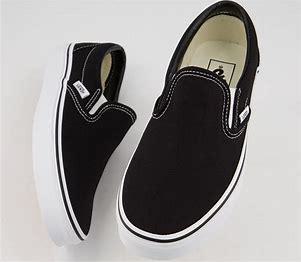
Brand: Vans
Model: Slip On